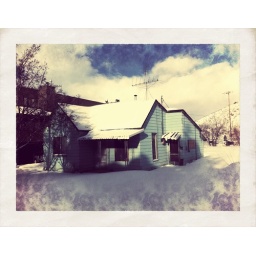
little blue house in the snow